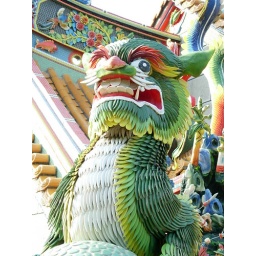
Made from thousands of individual shards of coloured glass and standing guard over the eastern corner of the temple roof.